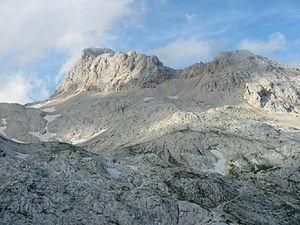
Le Triglav, point culminant des Alpes juliennes et plus haut sommet de Slovénie, s'élève à 2 864 mètres d'altitude ; il est situé au nord-ouest du pays. Véritable symbole national, berceau de plusieurs légendes et terrain de conflits armés, escaladé pour la première fois en 1778, il orne désormais le drapeau de la Slovénie et la face spécifique des pièces de 50 centimes d'euro. Son climat est étudié depuis plus d'un siècle au sommet grâce à un observatoire météorologique ; il se caractérise par une hausse des températures qui fait disparaître progressivement le glacier qui couvre son sommet. Le parc national du Triglav, le seul parc national du pays, entoure la montagne et ses paysages calcaires sur près de 840 km².